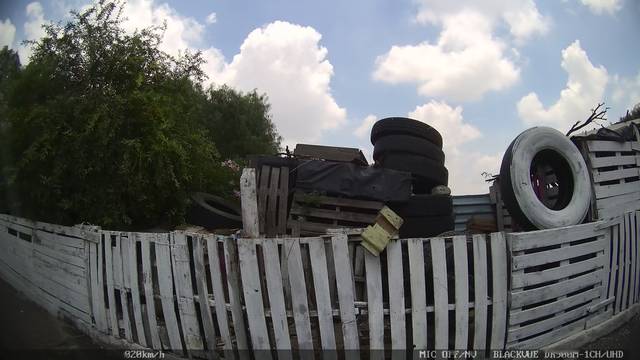
Region: Mexico
Coordinates: 19.586, -99.035